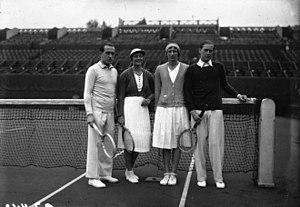
Hildegard « Hilde » Krahwinkel est une joueuse de tennis allemande des années 1930. Elle demeure plus connue sous son nom de femme mariée, Hilde Sperling.
Gottfried von Cramm, né le 7 juillet 1909 à Nettlingen et mort le 8 novembre 1976 au Caire, est un joueur de tennis allemand de l'entre-deux-guerres.